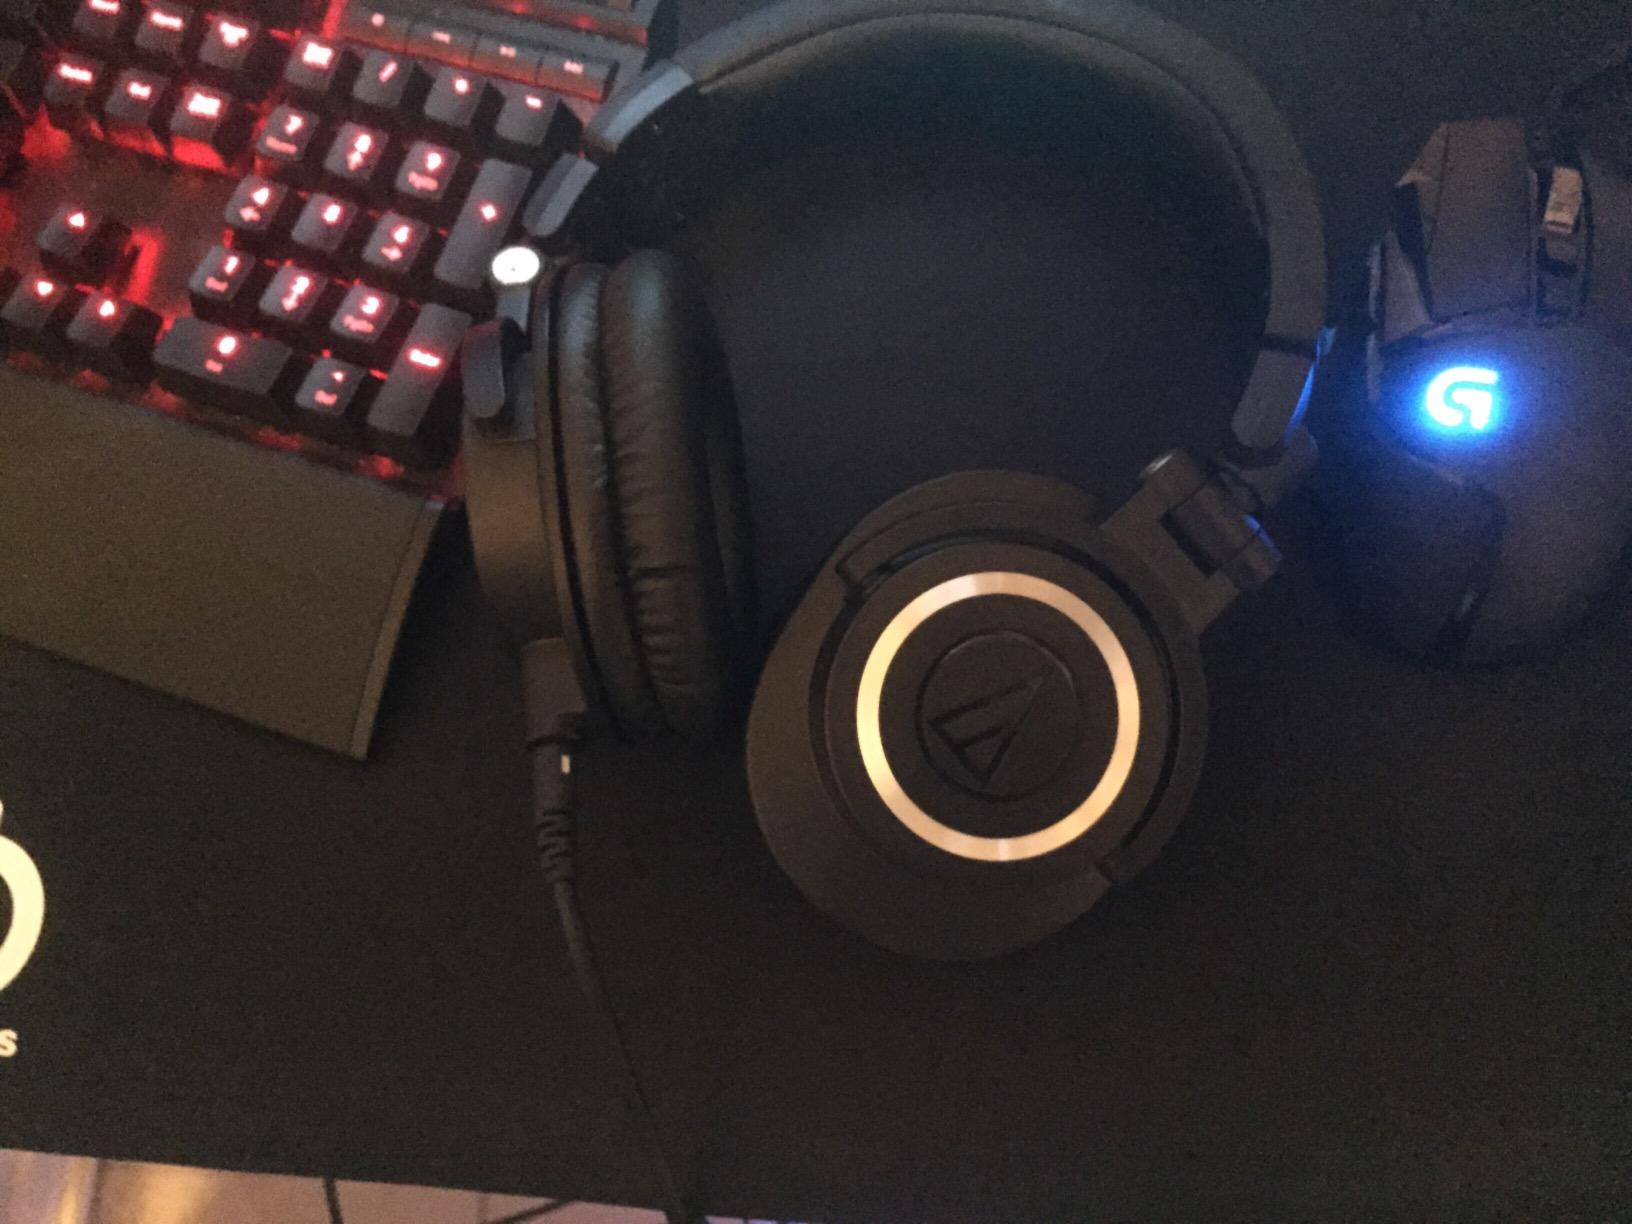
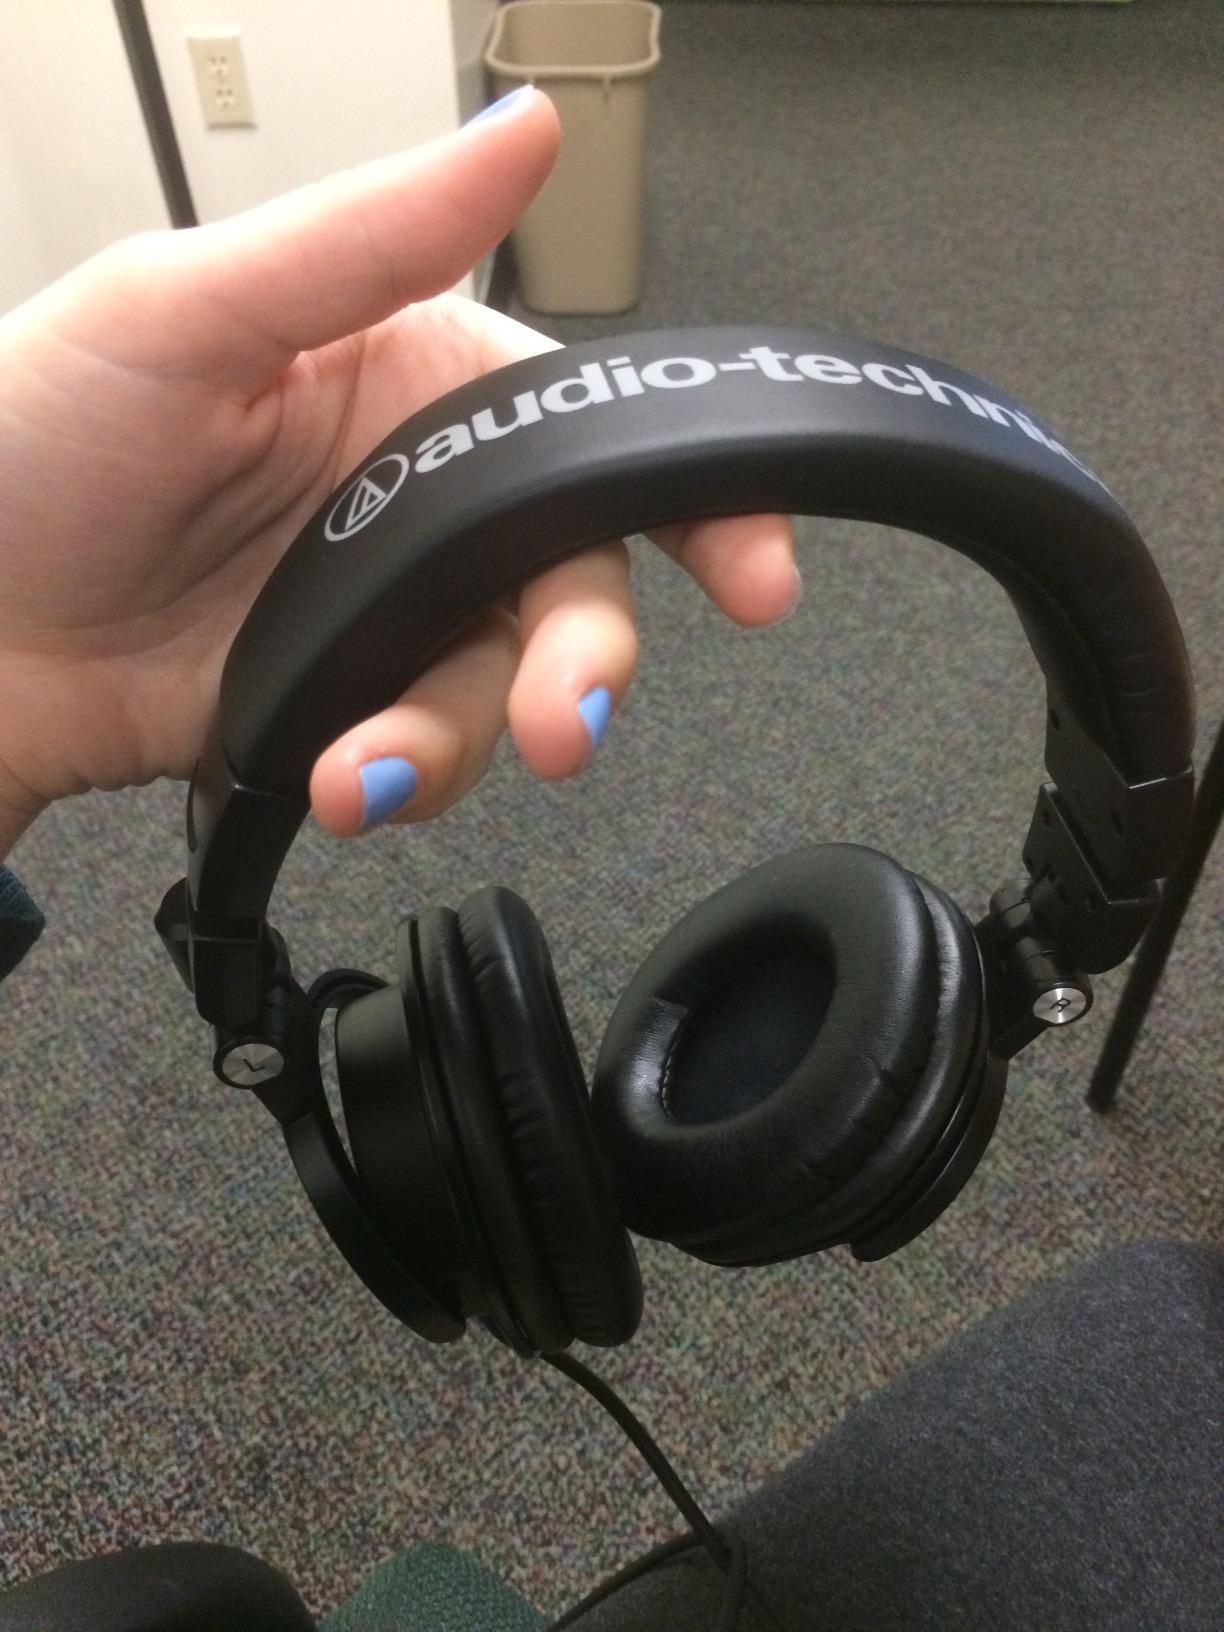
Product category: headphones
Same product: yes